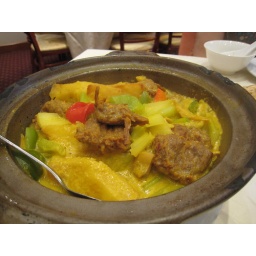
mock tender beef in yellow curry sauce in hot pot